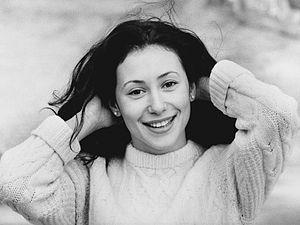
Catherine Erhardy Actrice
Cet article propose une liste des personnages de Demain nous appartient, feuilleton télévisé français produit par Telfrance et Telsete et créé par Frédéric Chansel, Laure de Colbert, Nicolas Durand-Zouky, Éline Le Fur, Fabienne Lesieur et Jean-Marc Taba.
Katherine Erhardy, née le 25 novembre 1959 est une actrice française, révélée en 1980 par le film Les Sous-doués, de Claude Zidi, où elle joue notamment aux côtés de Daniel Auteuil, Michel Galabru ou Maria Pacôme.